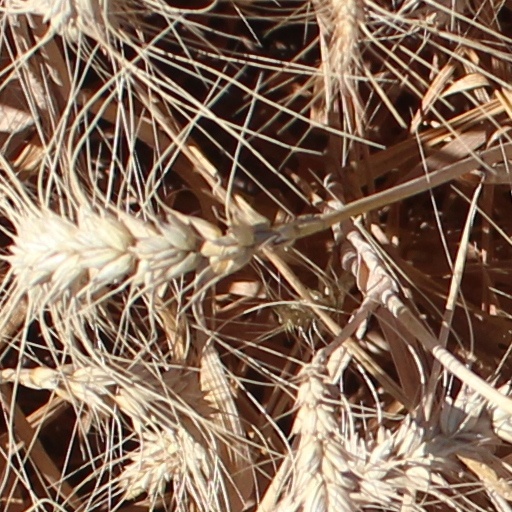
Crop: wheat